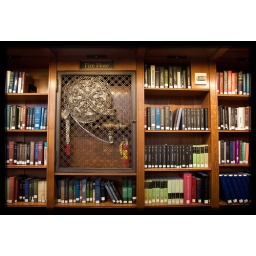
I suppose water in a library has been decreed as the lesser of two evils.